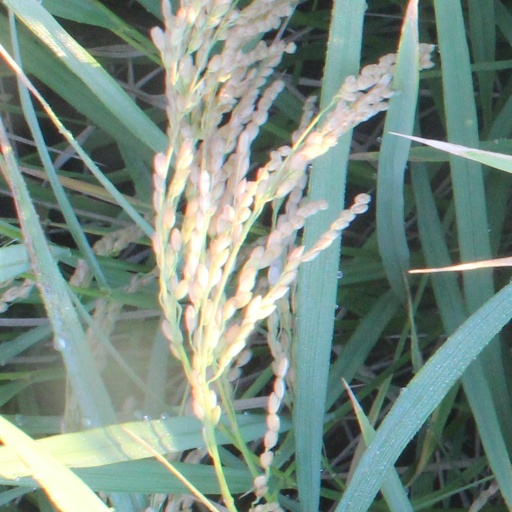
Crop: rice